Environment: real
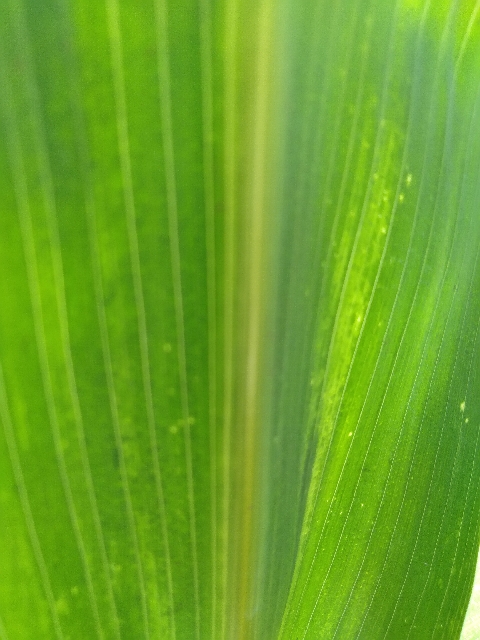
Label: lethal_necrosis